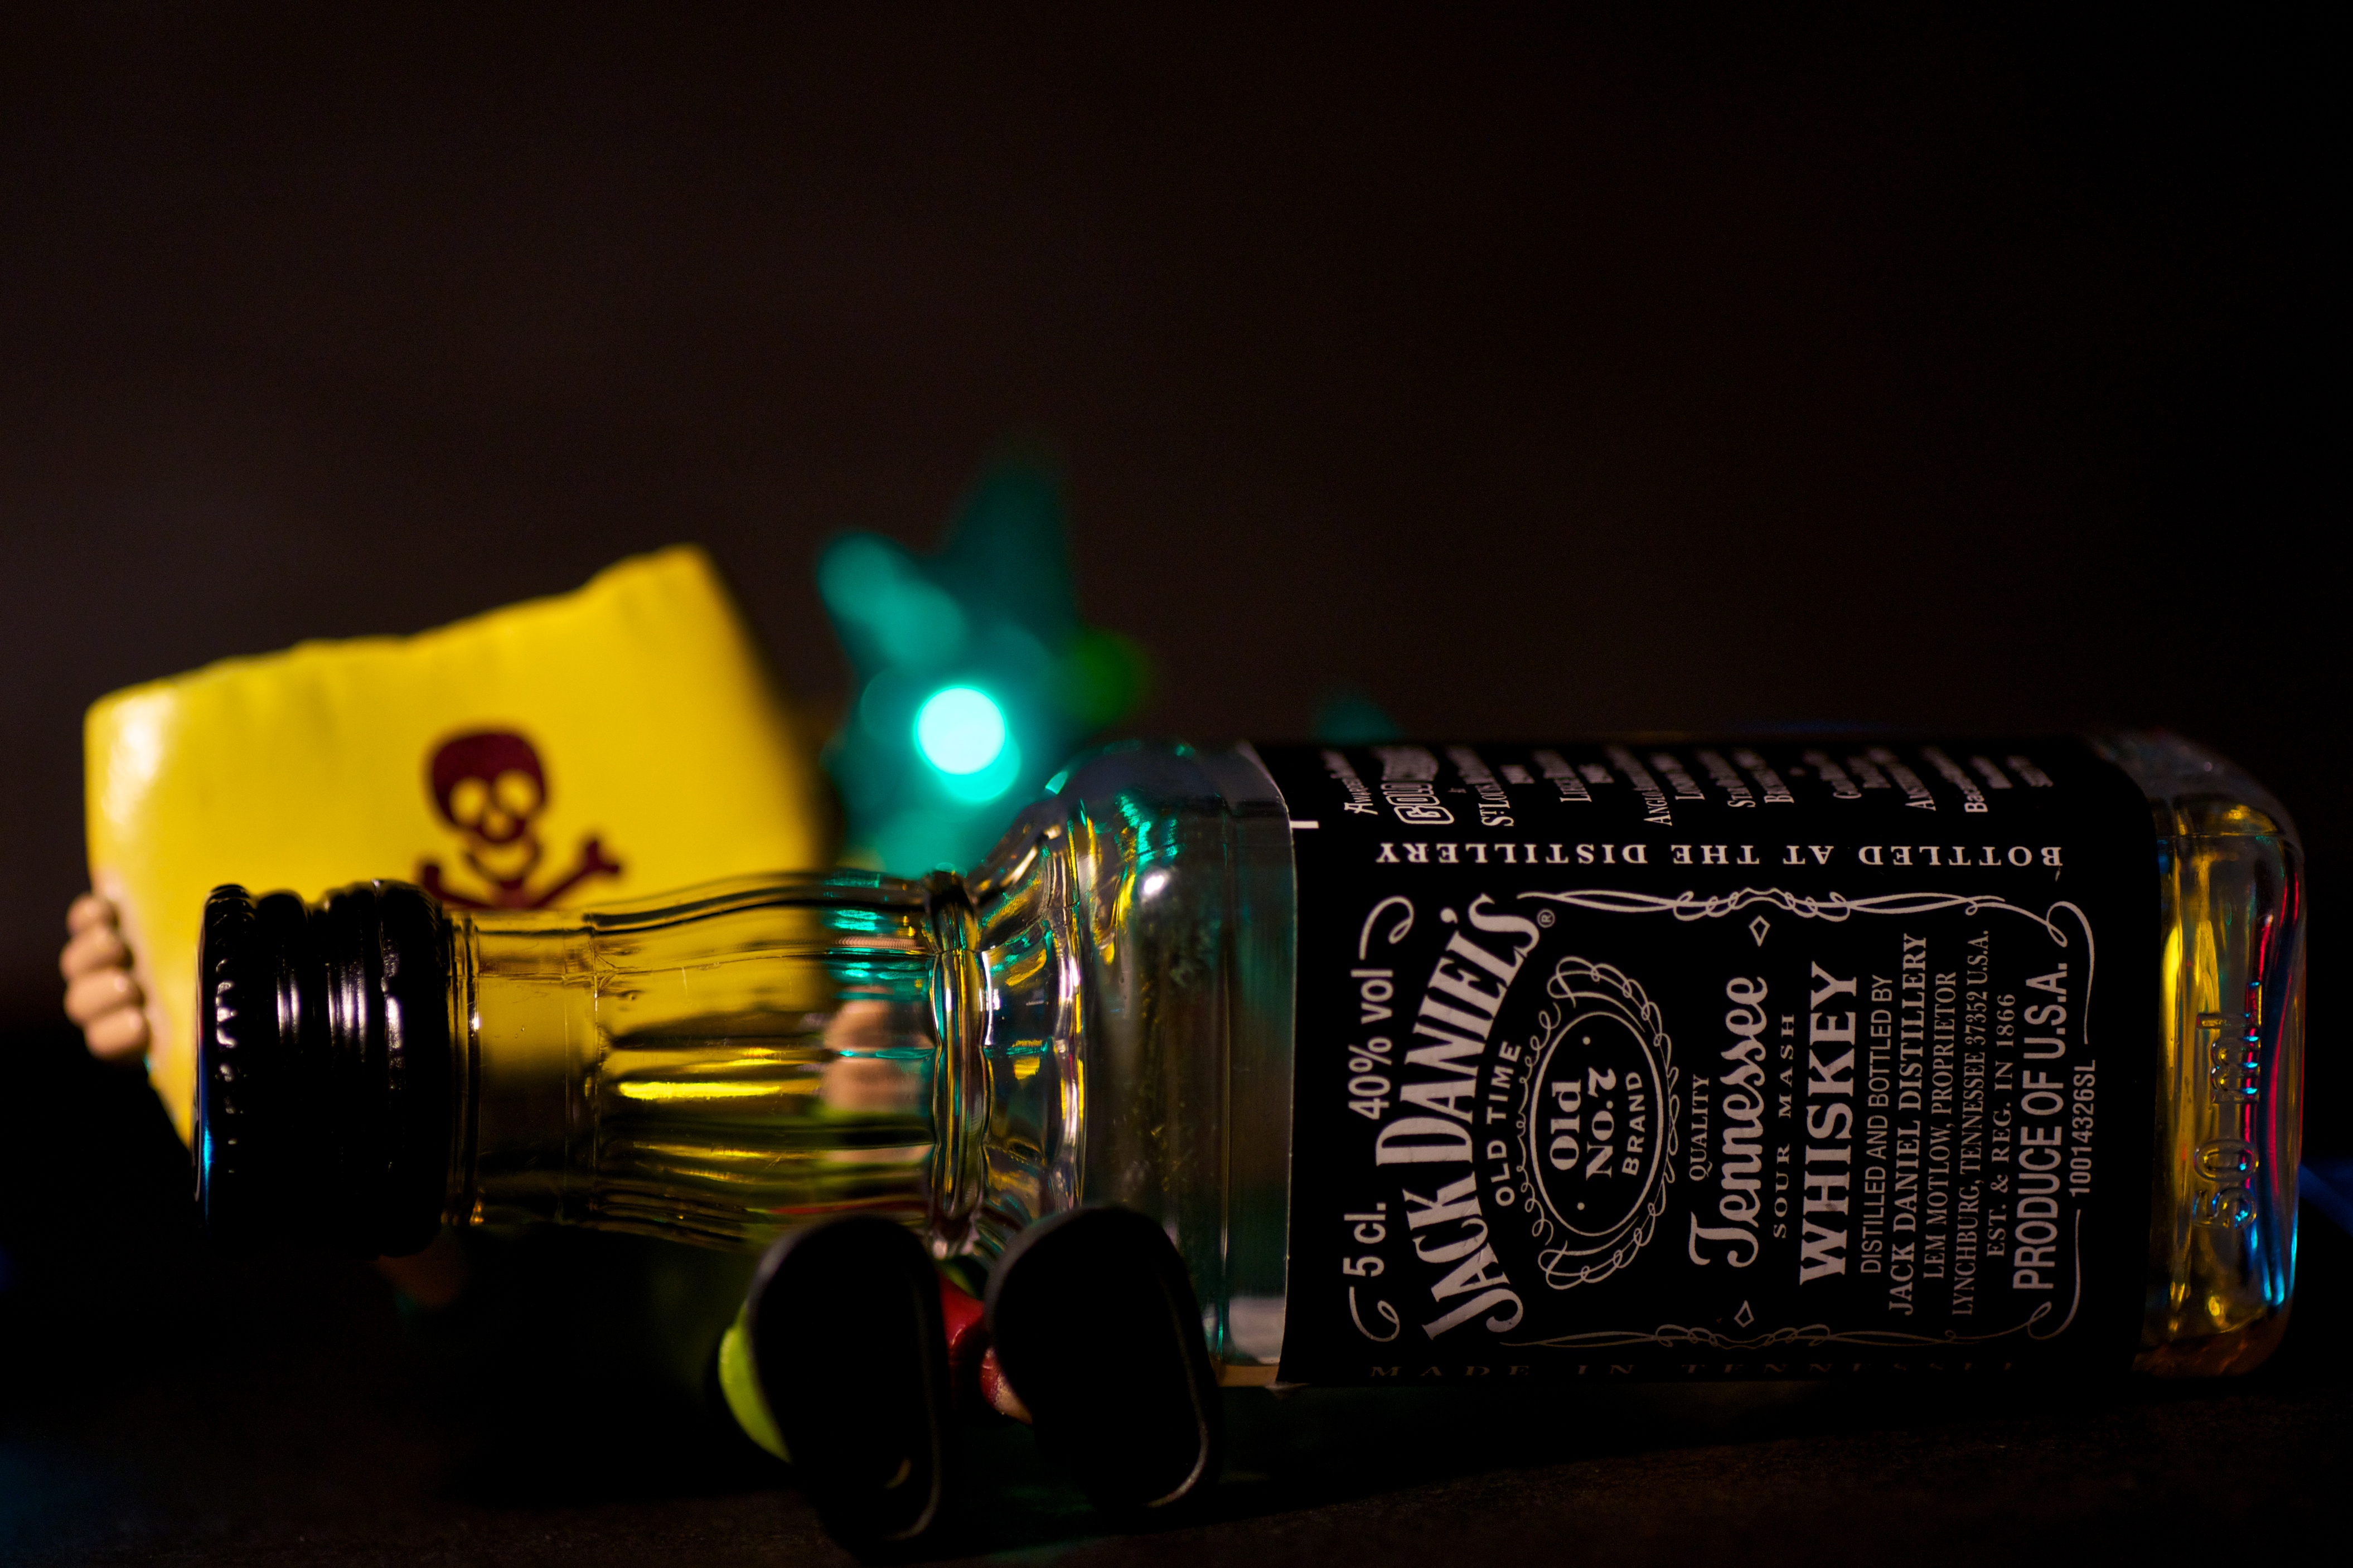
light, night, color, drink, yellow, lighting, fun, jackdaniels, whisky, jack, liqueur, shaggy, htt, tipsytuesday, drinksensibly, jd, daniels, passout, skullnbones, pisstake, distilled beverage